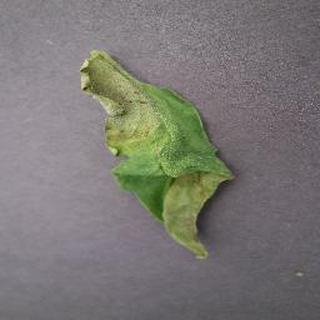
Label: tomato_late_blight